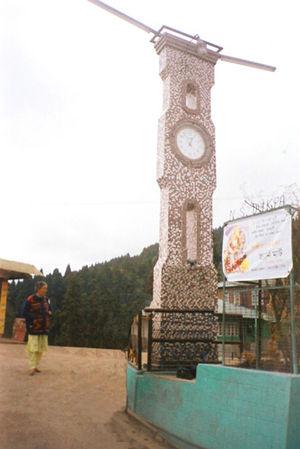
Lava est un bourg sis à l’extrême nord-est du Bengale-Occidental, dans le district de Darjeeling, à quelque 34 kilomètres de la ville de Kalimpong. Situé à une altitude de 2 050 mètres le bourg est l'une des rares localités du Bengale occidental à connaitre des chutes de neige en hiver.